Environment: real
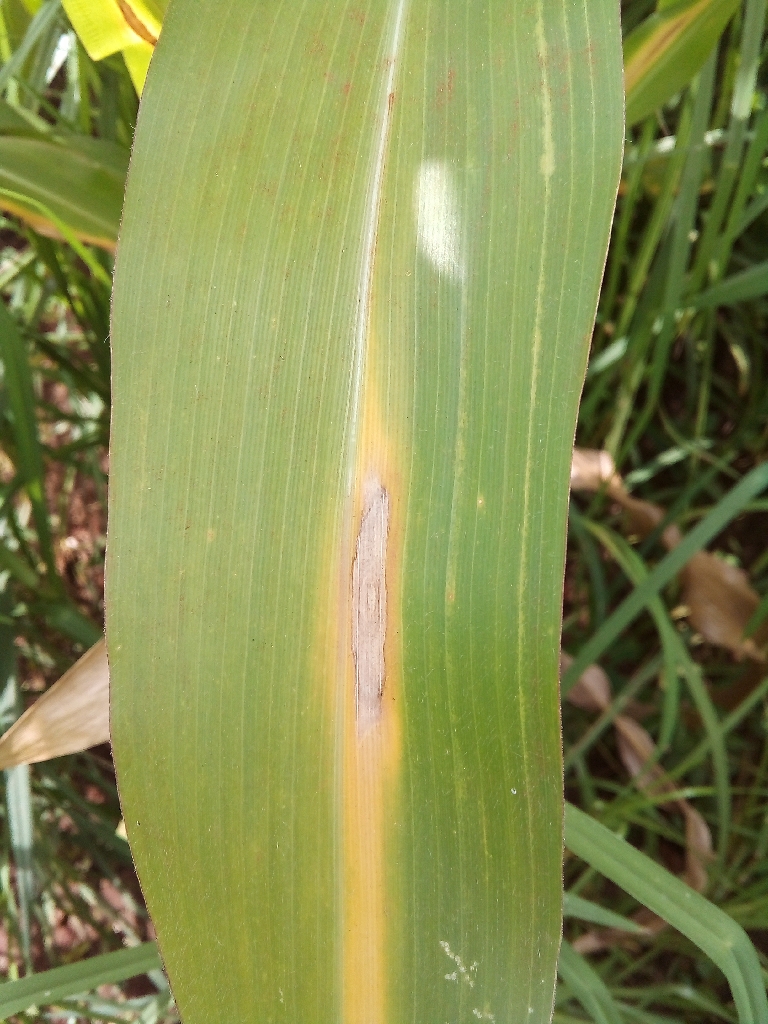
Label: northern_corn_leaf_blight